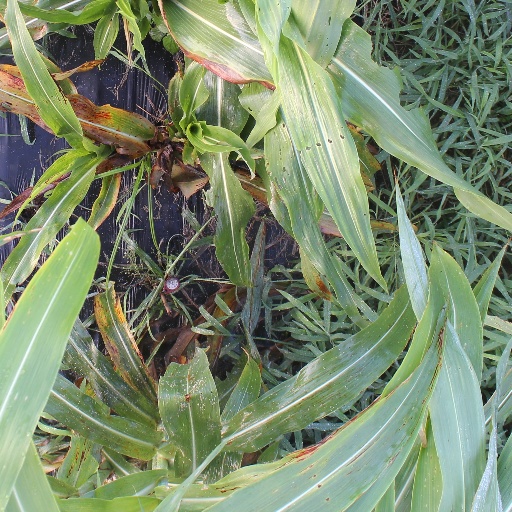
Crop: sorghum